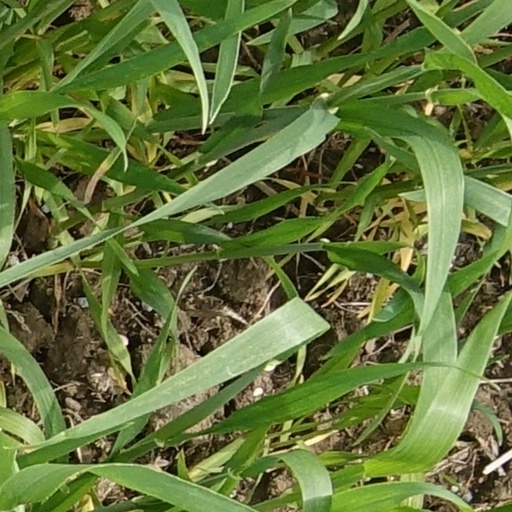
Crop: wheat